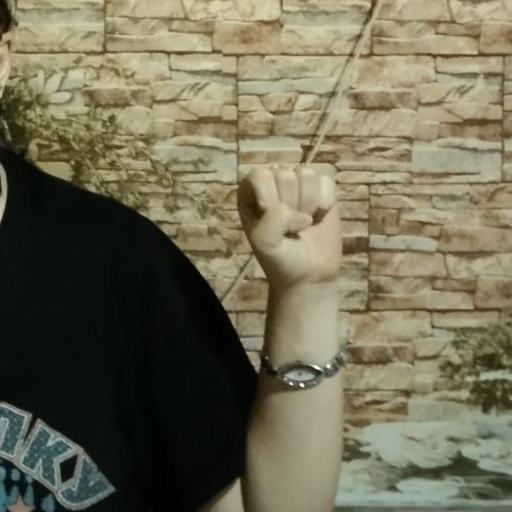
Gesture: fist